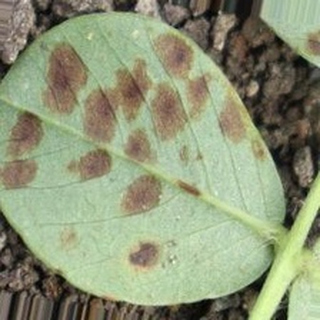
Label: groundnut_rust